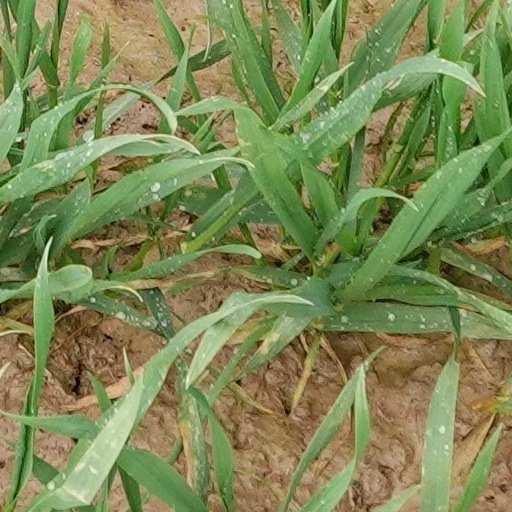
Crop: wheat